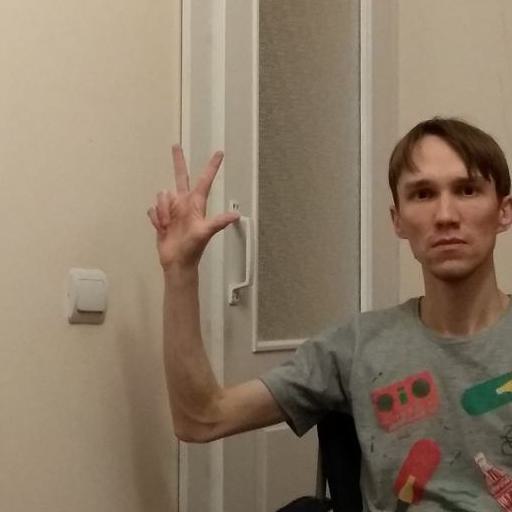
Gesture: three2